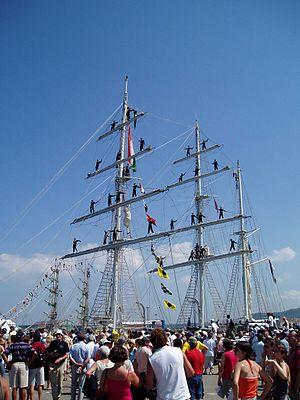
Sail Training International est une organisation internationale de formation et courses de voile, comptant des membres dans 32 pays.